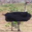
Label: bird